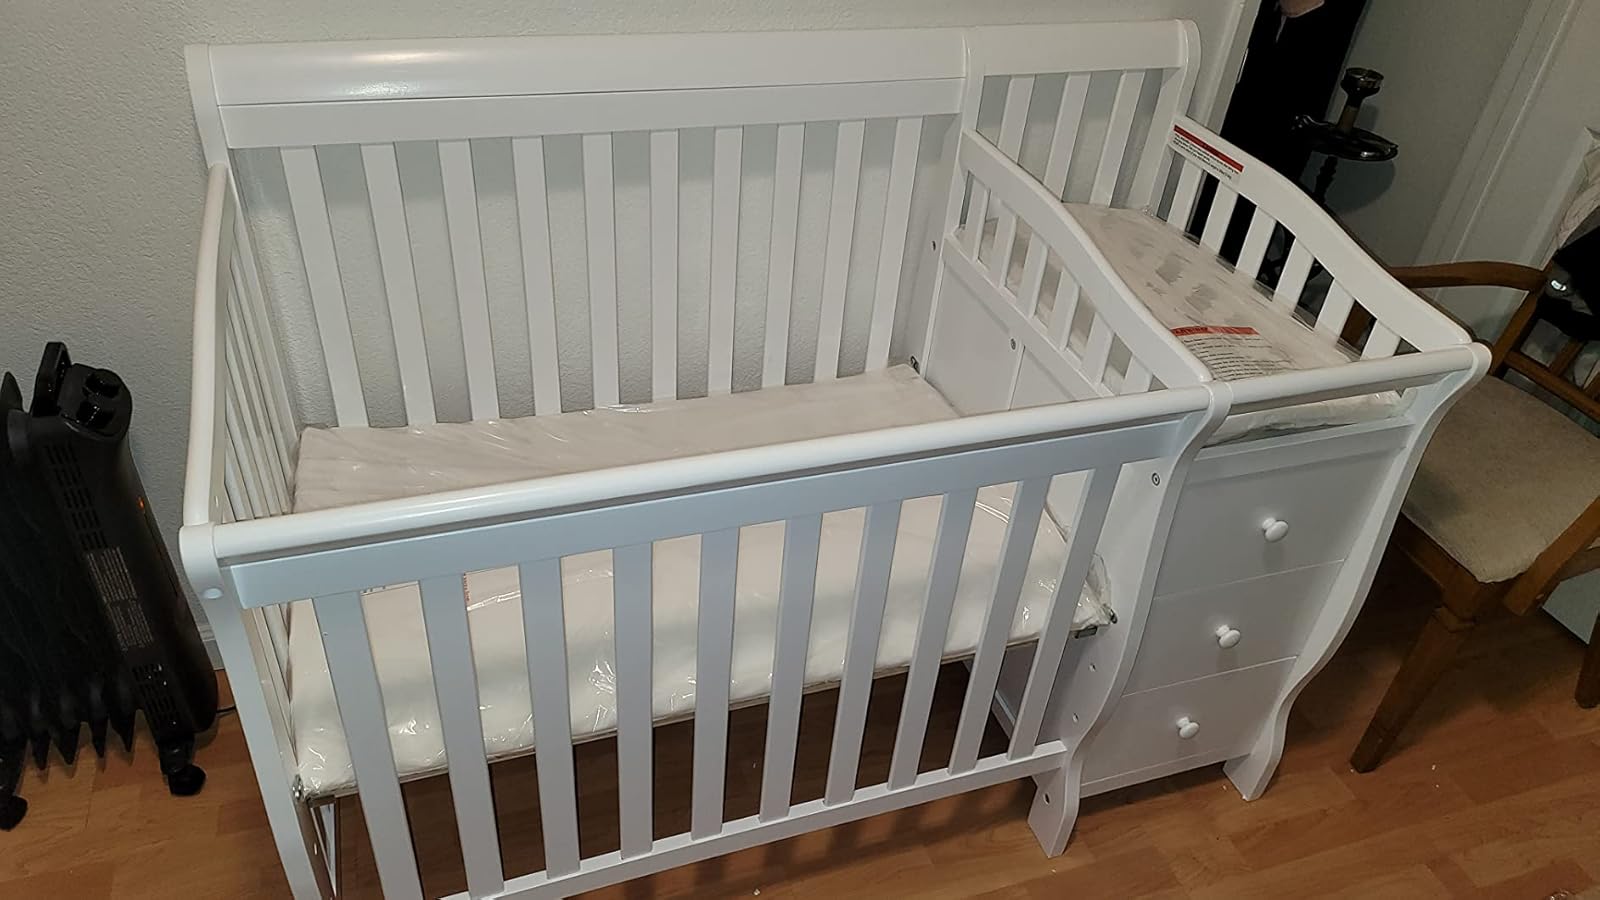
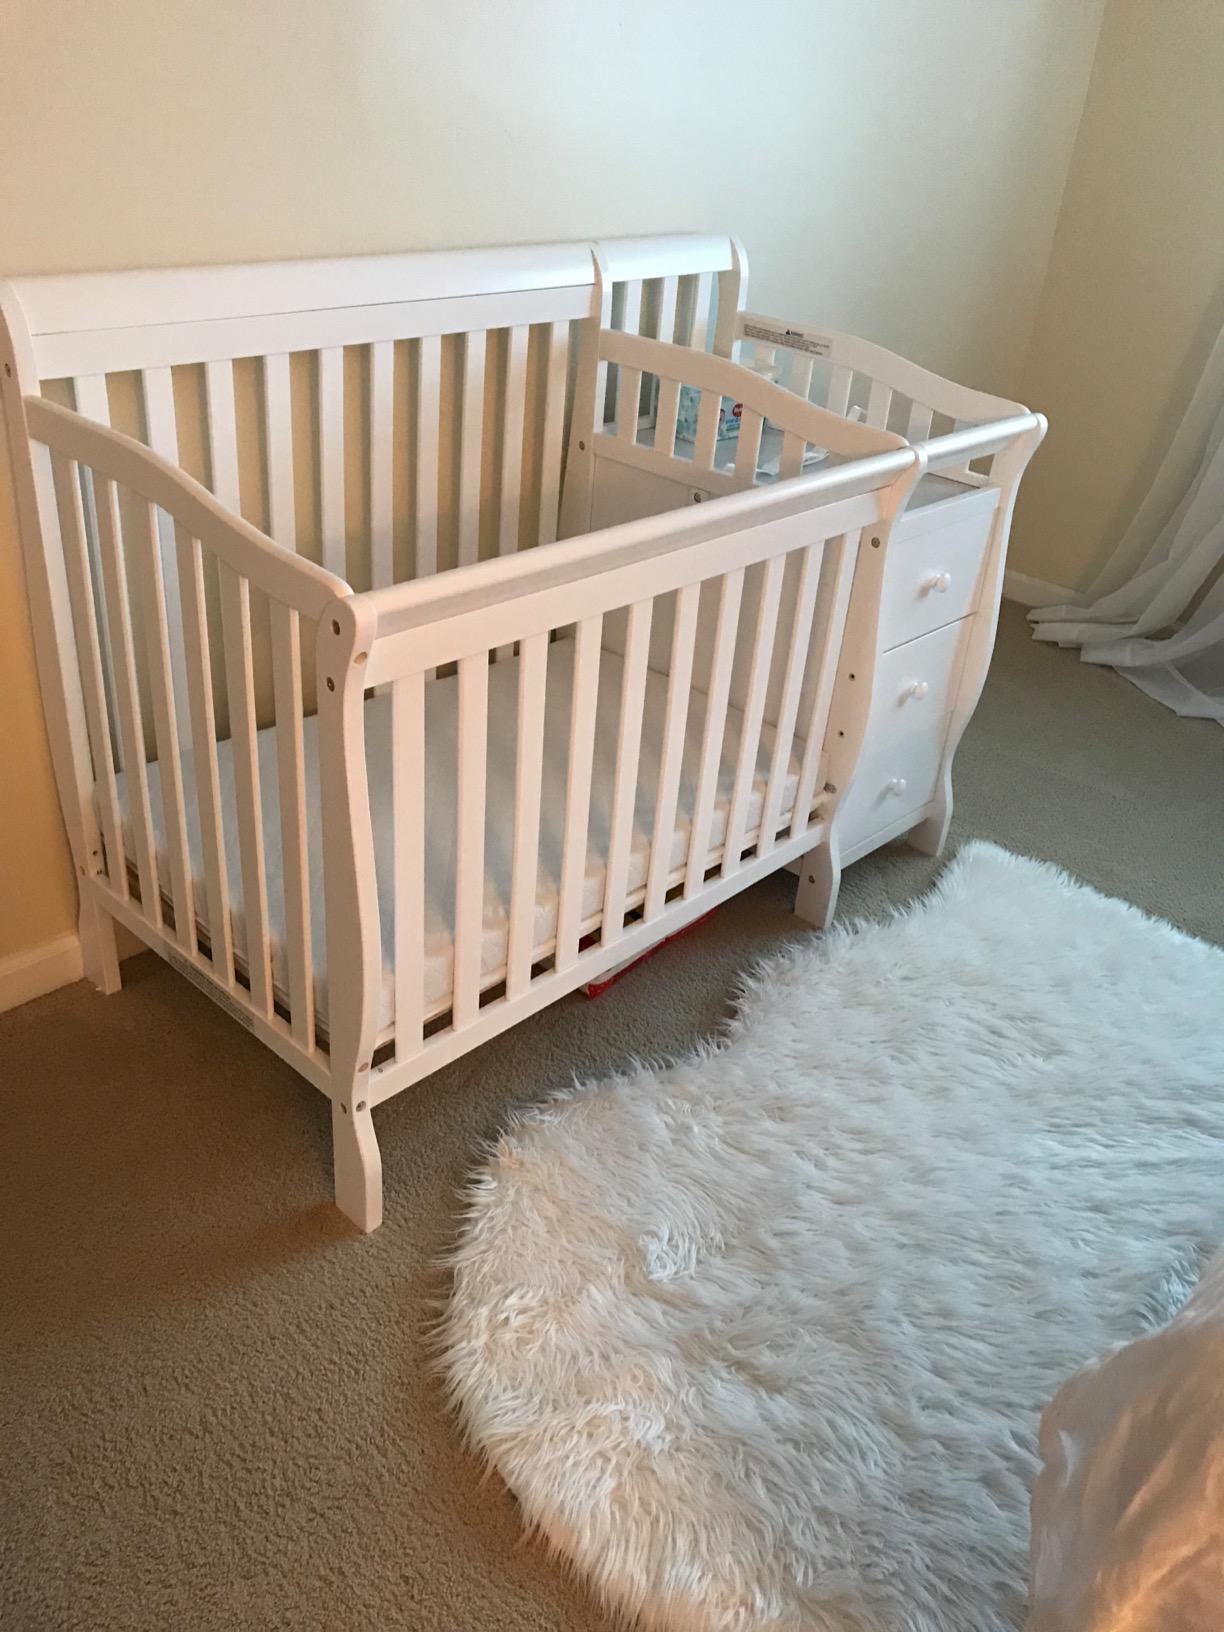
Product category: products_crib
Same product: yes